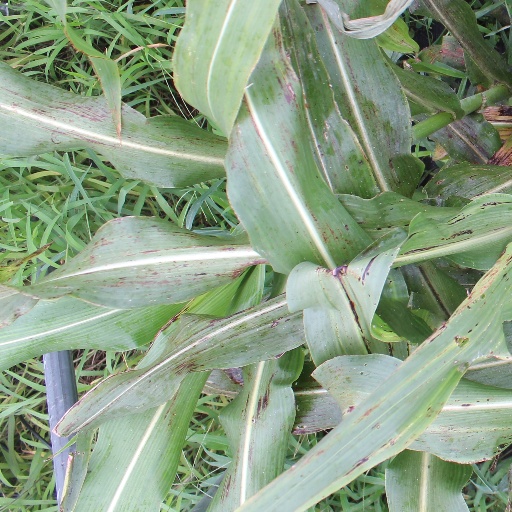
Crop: sorghum